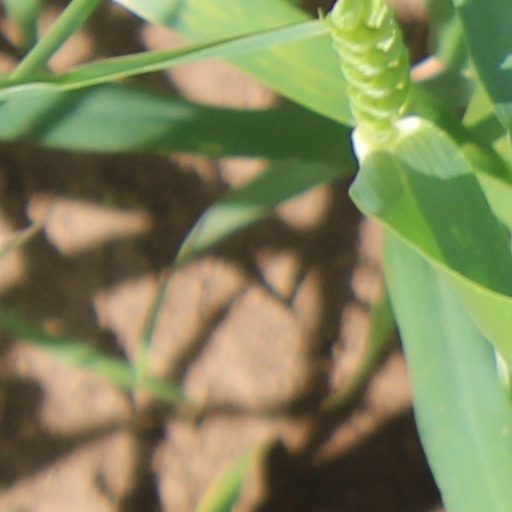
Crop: wheat